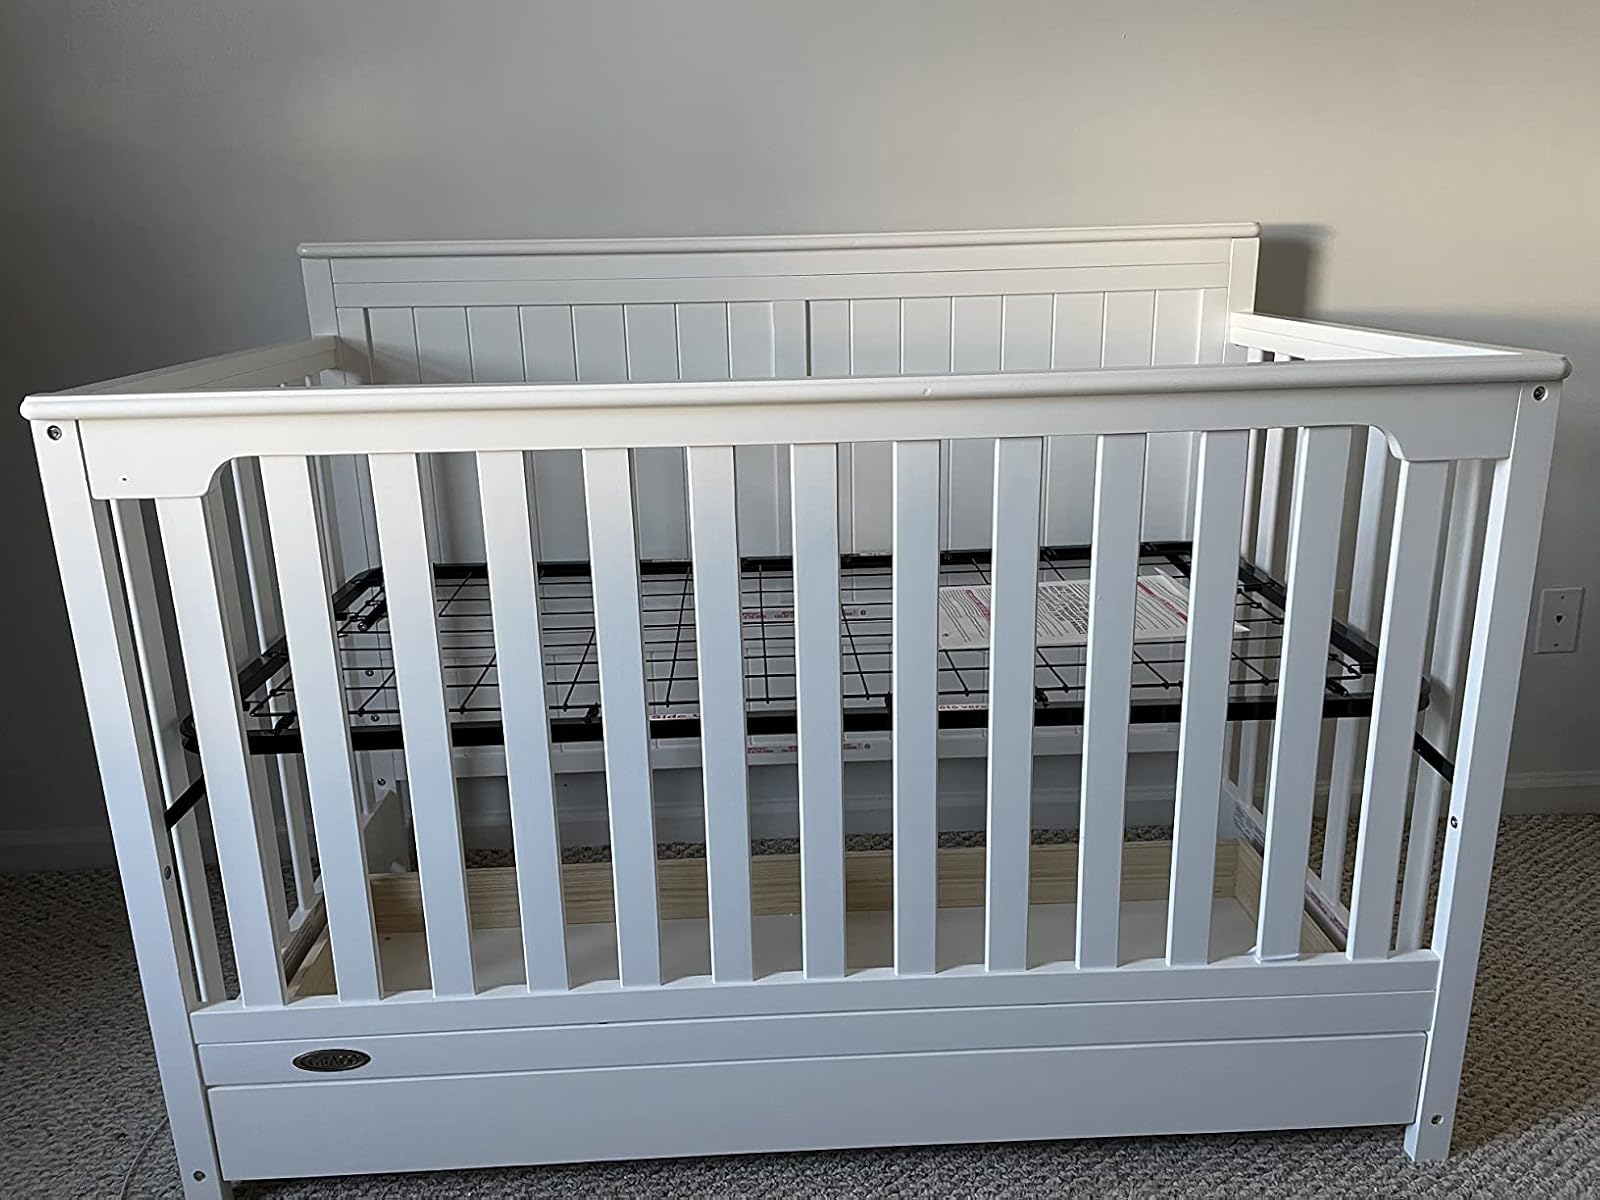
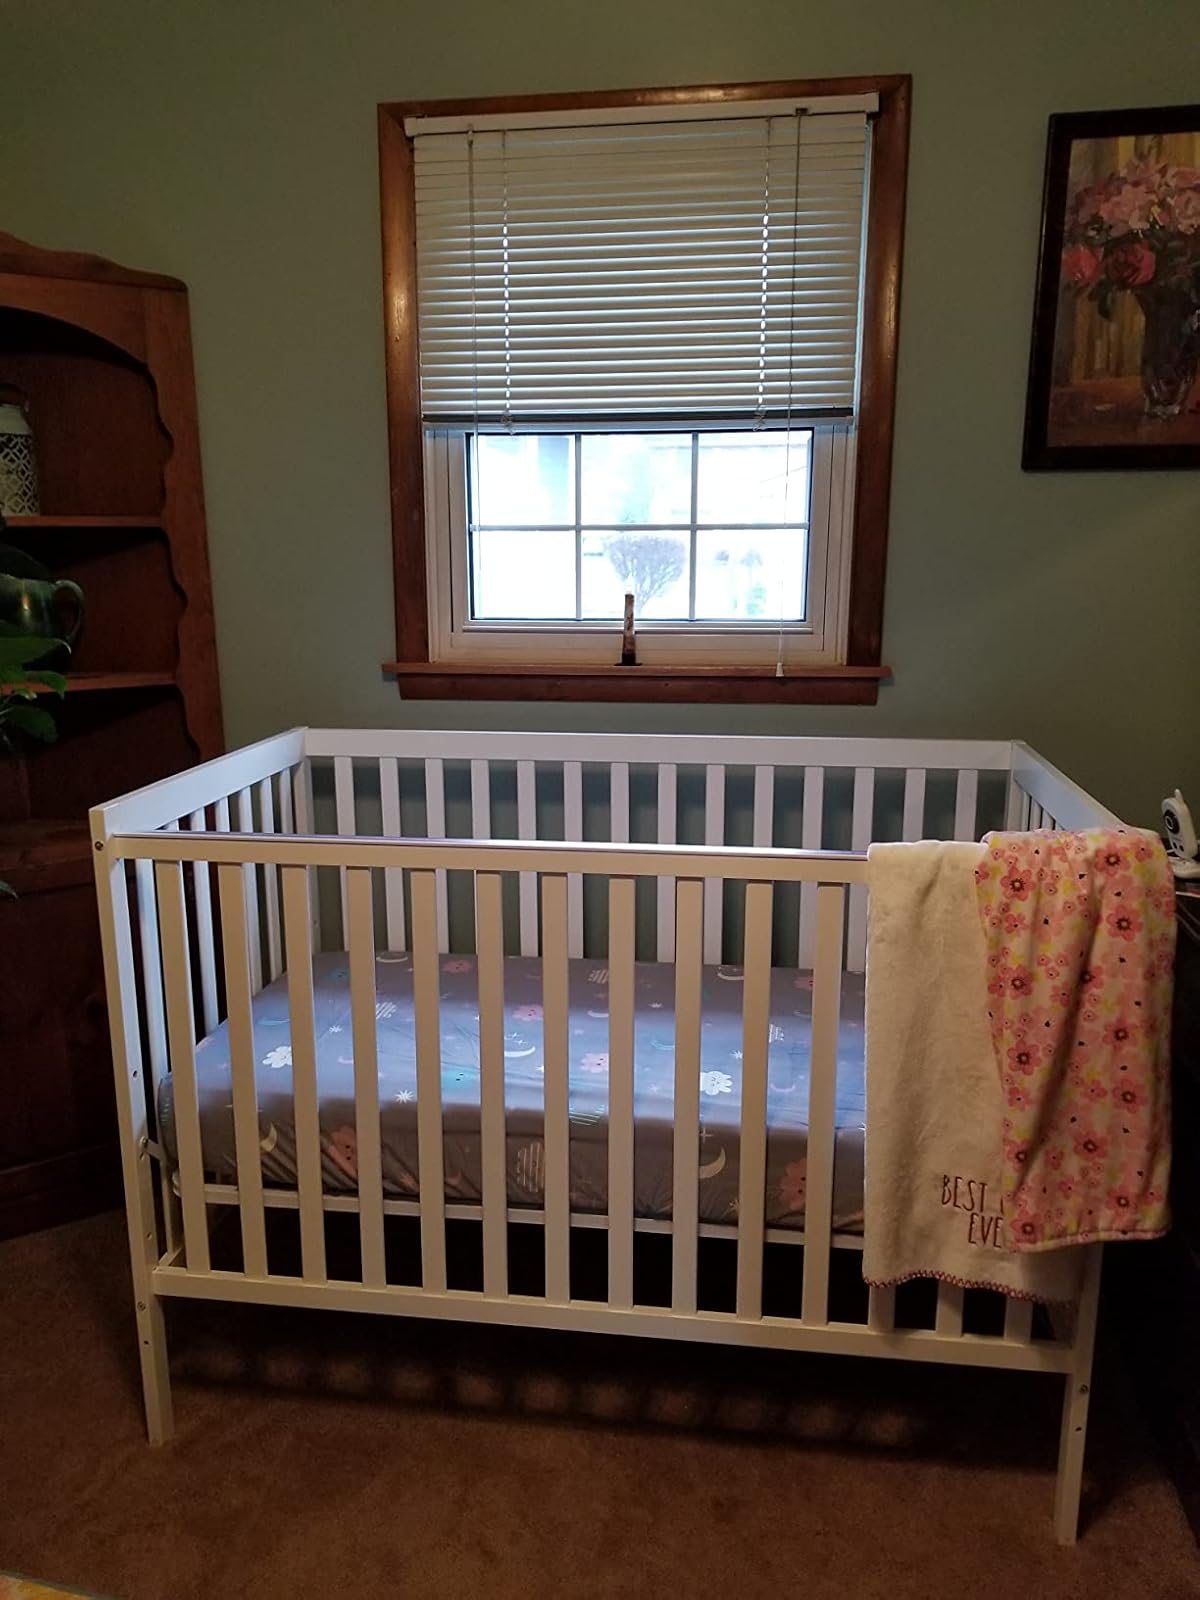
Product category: products_crib
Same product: no